Assisted Dying for Terminally Ill Adults (Scotland) Bill

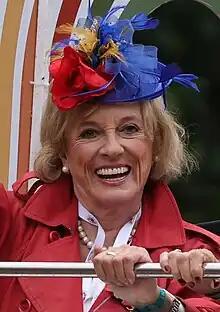
Dame Esther Rantzen is a high-profile campaigner in support of the Westminster bill.

On 19 December 2023, journalist and television presenter Dame Esther Rantzen, who has terminal lung cancer, said she joined the assisted suicide clinic Dignitas in Switzerland where it is legal and permits foreigners to use the service. This led to the leaders of the main political parties represented in the Westminster Parliament to say they would facilitate parliamentary time for a bill.